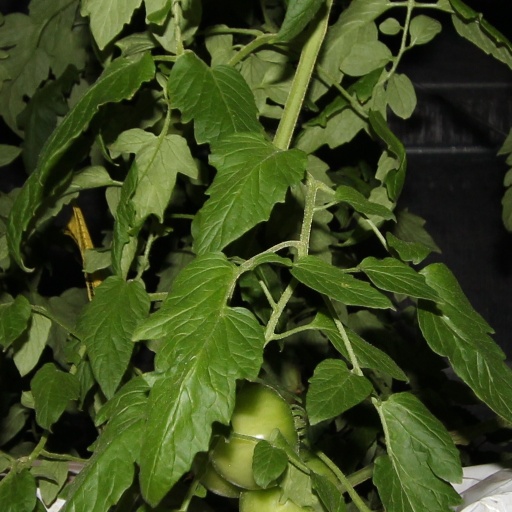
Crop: tomato